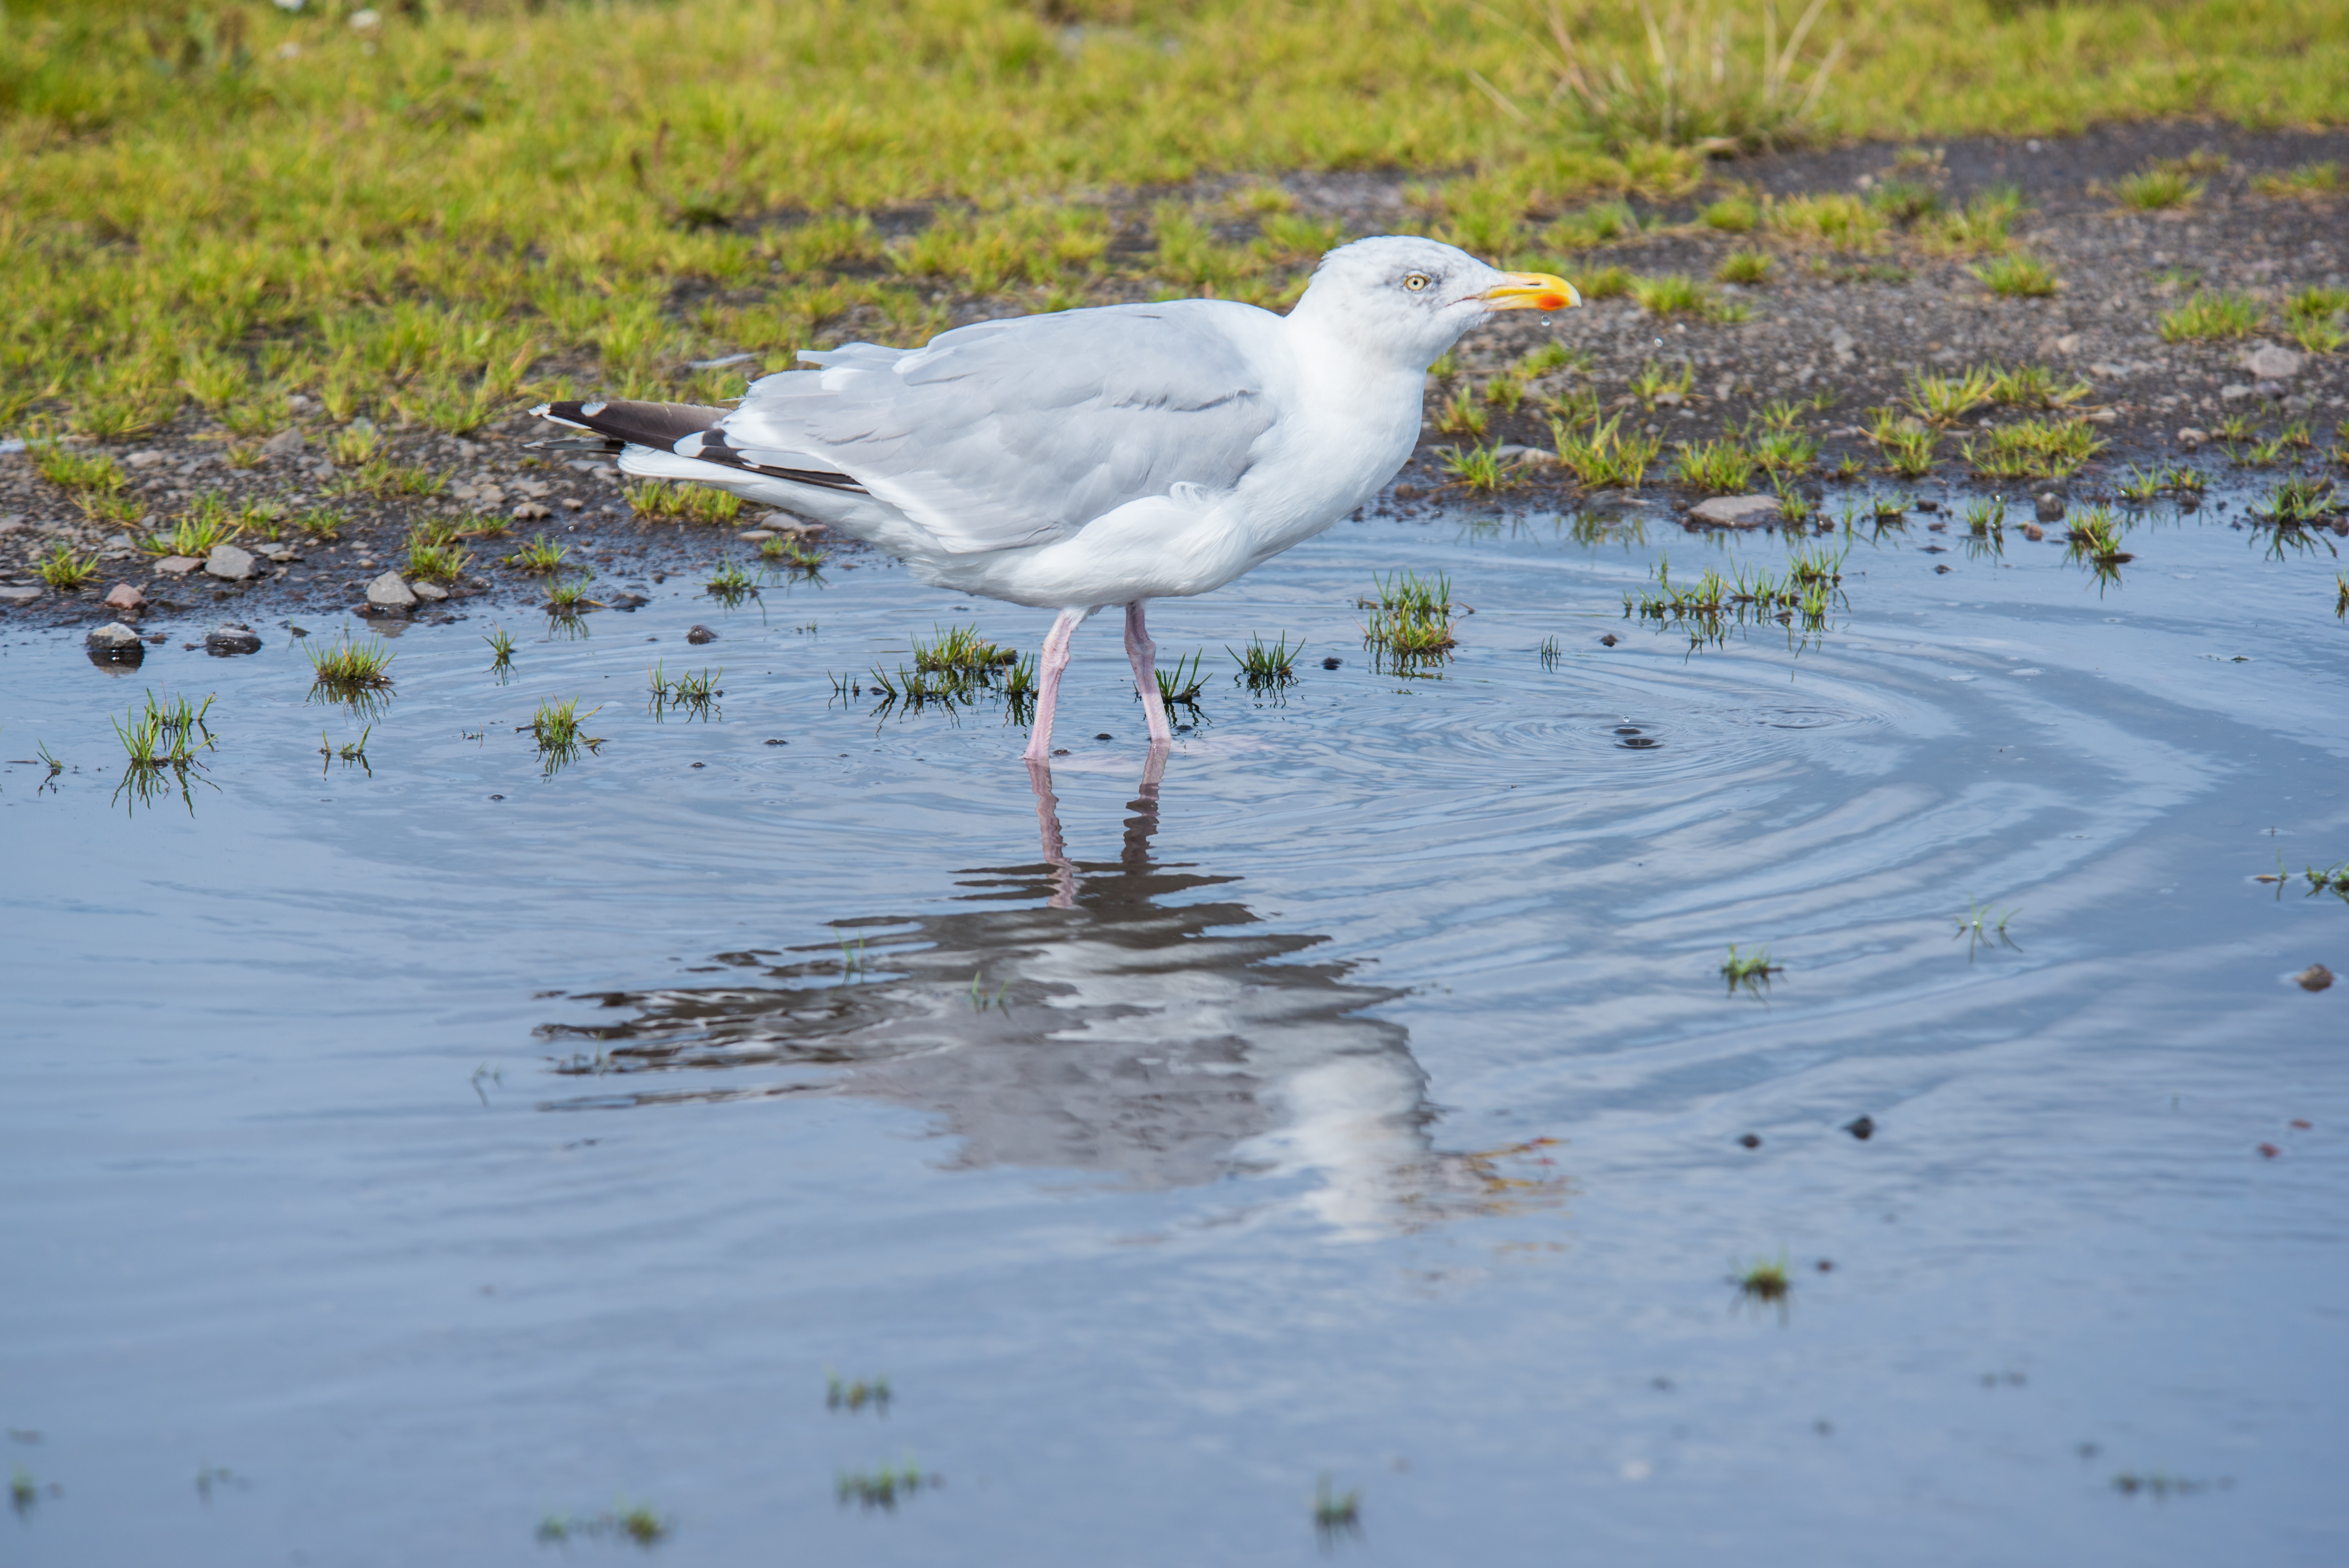
beach, outdoor, bird, wing, sky, white, animal, seabird, seagull, wildlife, wild, spring, reflection, gull, close, fauna, stand, wetland, vertebrate, creature, bill, waterfowl, heron, shorebird, sea birds, seevogel, charadriiformes